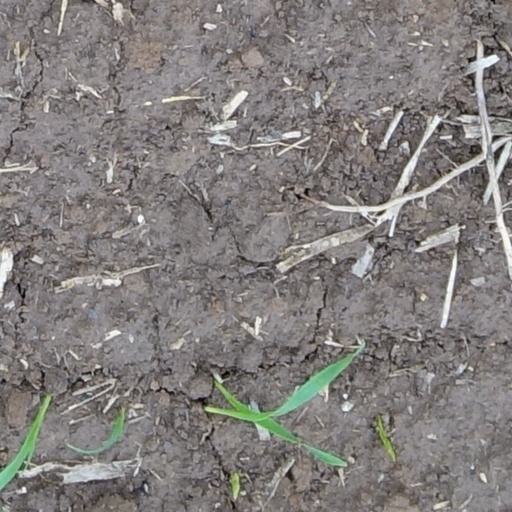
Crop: wheat